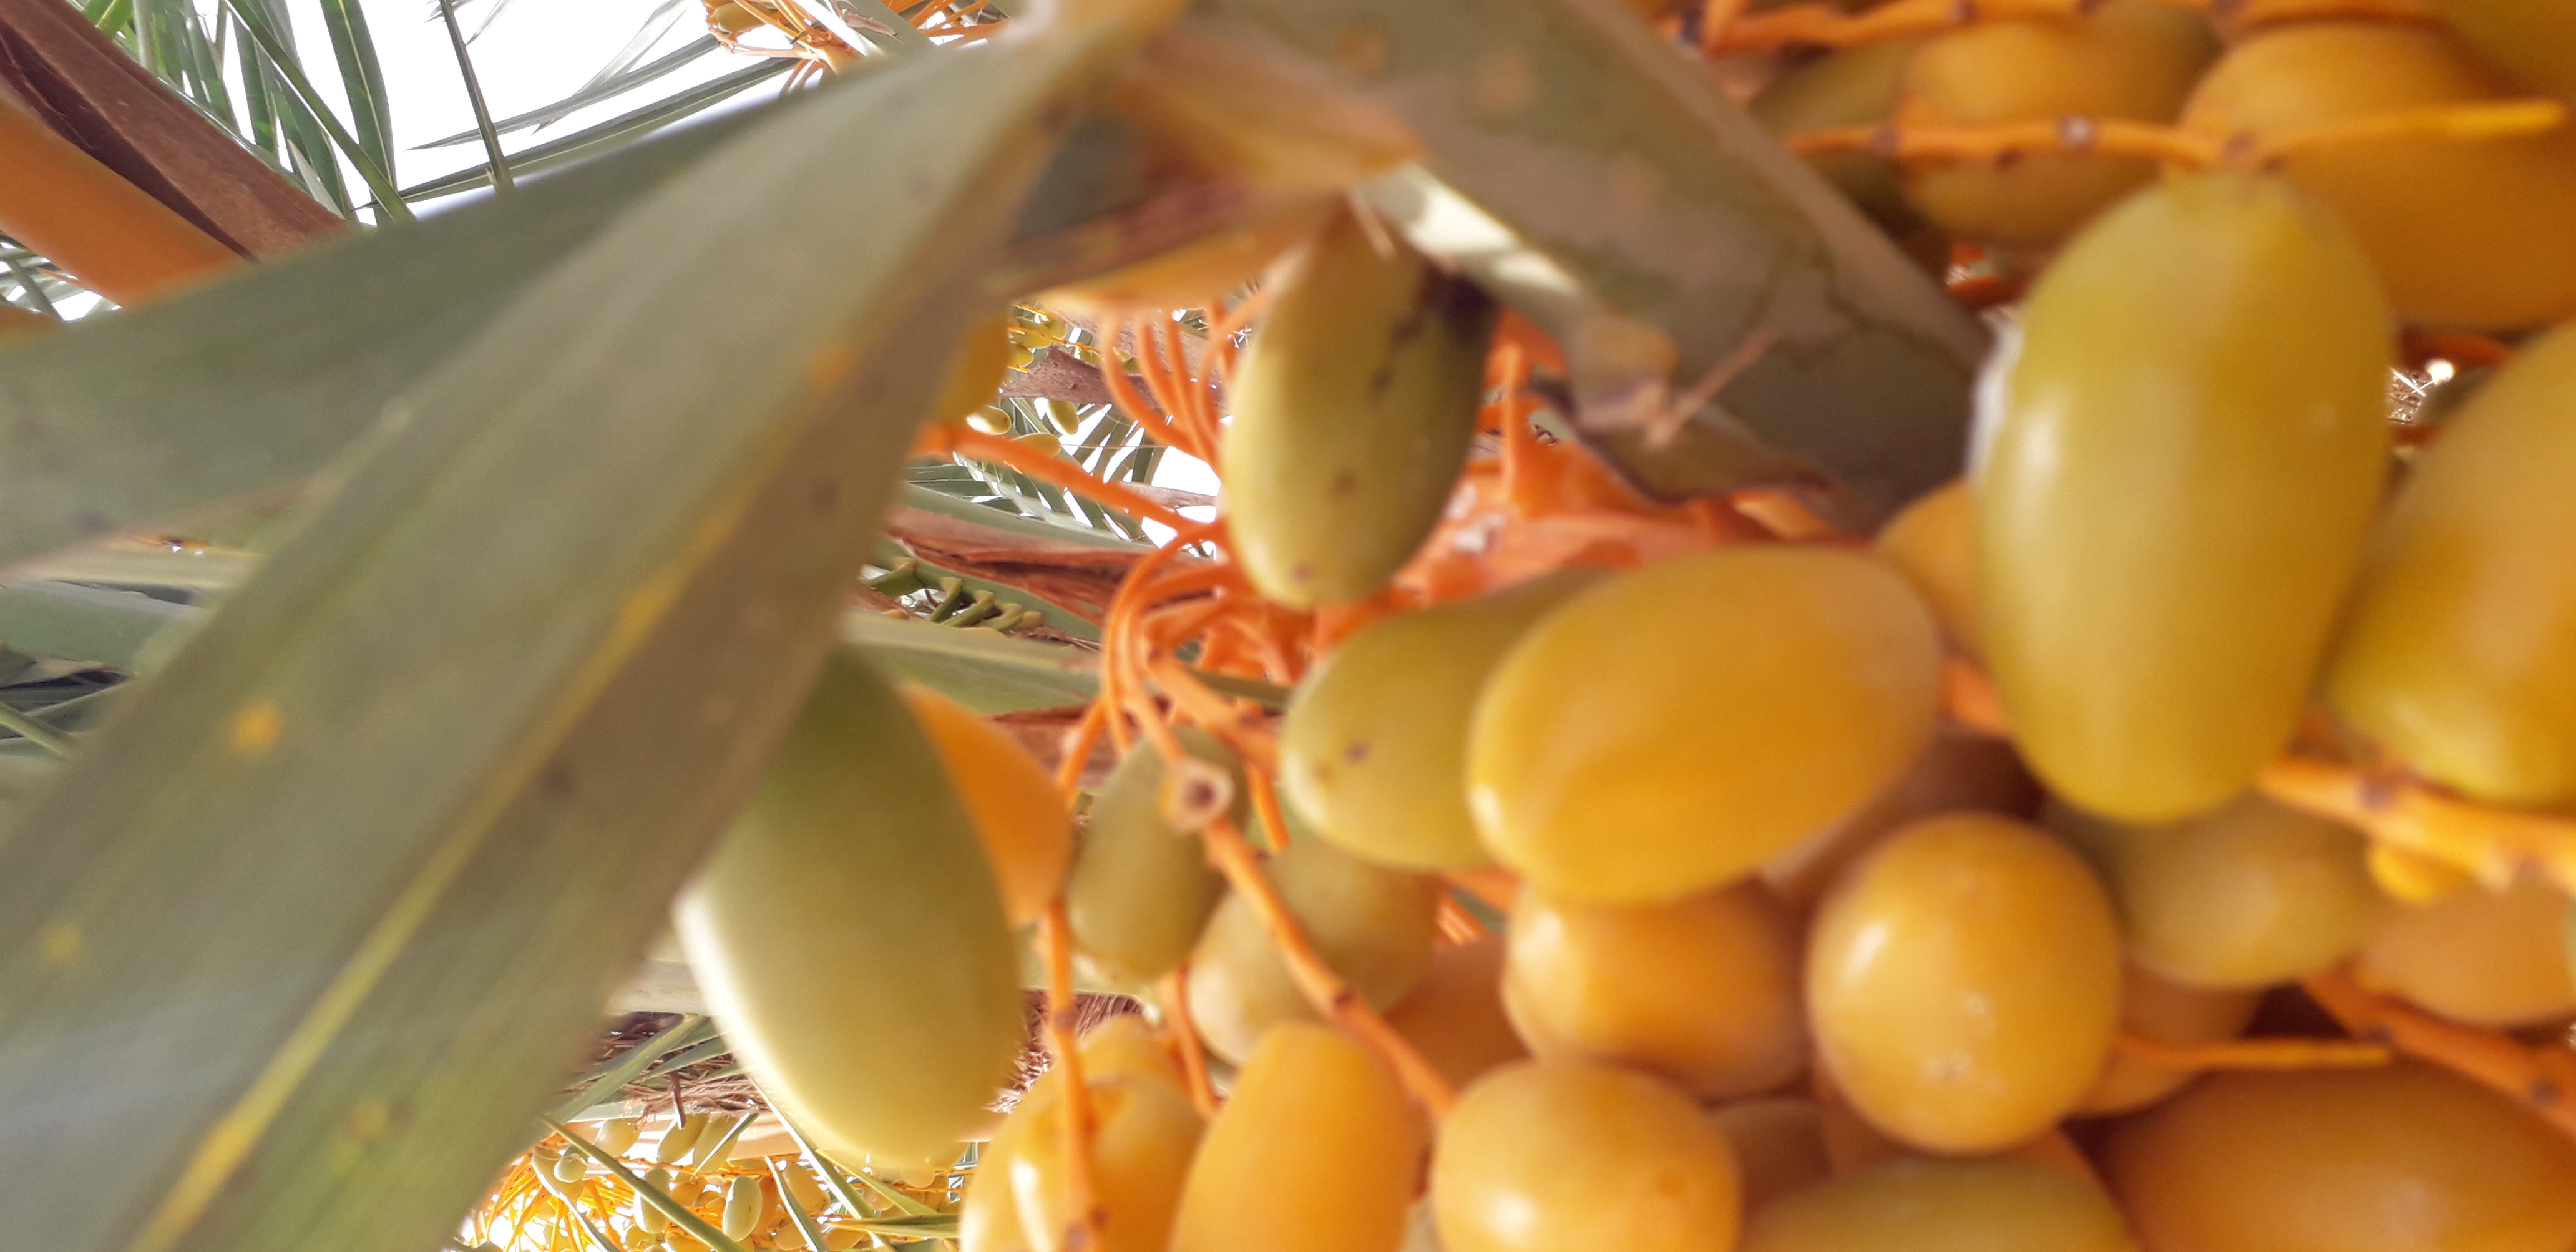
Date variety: kholt